Sky position (RA, Dec in degrees): 187.717, 27.26
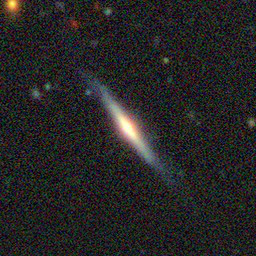
Galaxy morphology: Edge-on Galaxies with Bulge